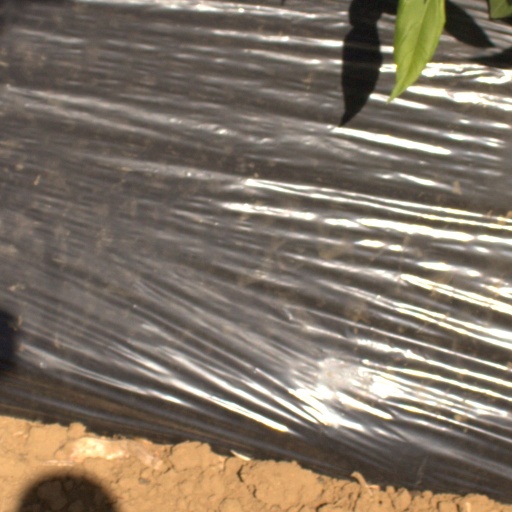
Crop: Jerusalem artichoke